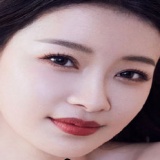
diễn viên Tôn Di